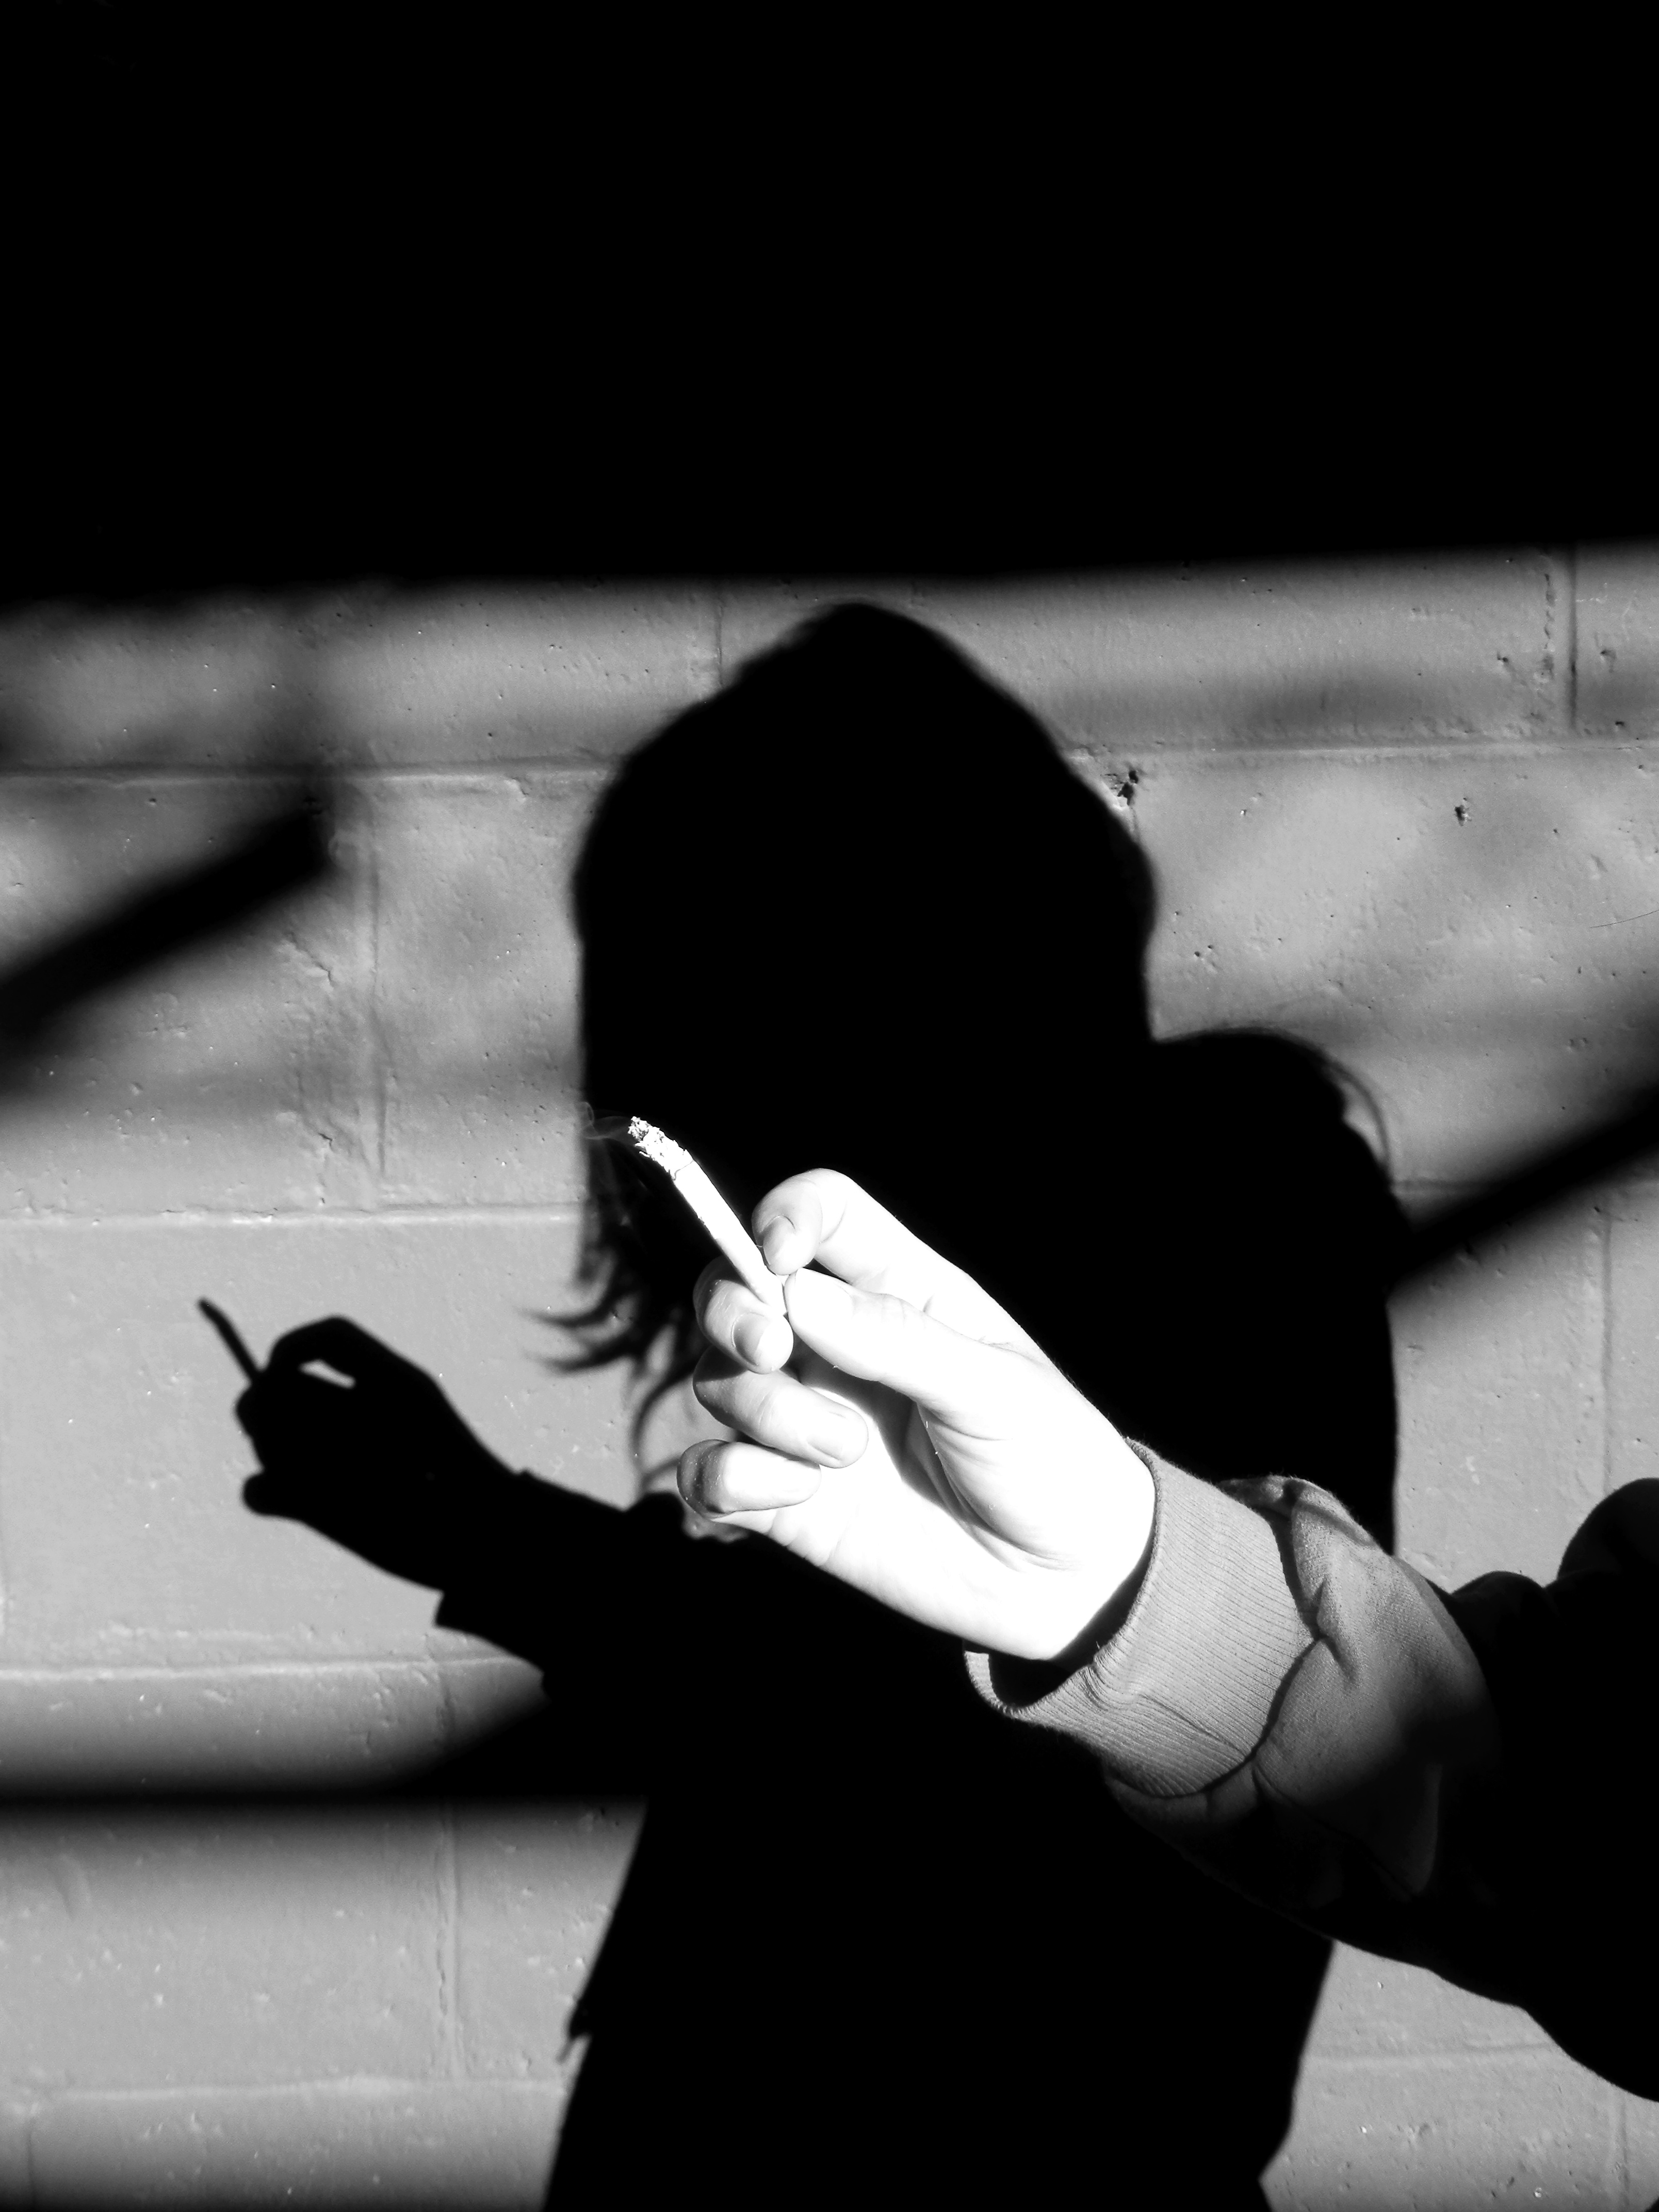
hand, black and white, white, darkness, black, monochrome, emotion, monochrome photography, film noir